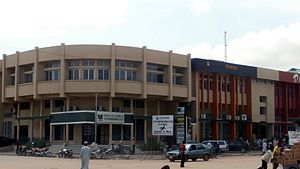
Maradi
Maradi er en by i det sydlige Niger, der er hovedstad i landets region af samme navn. Byen har et indbyggertal på 267.249.